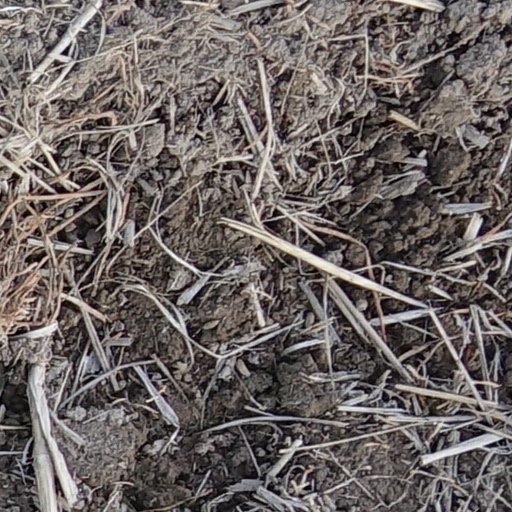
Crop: wheat